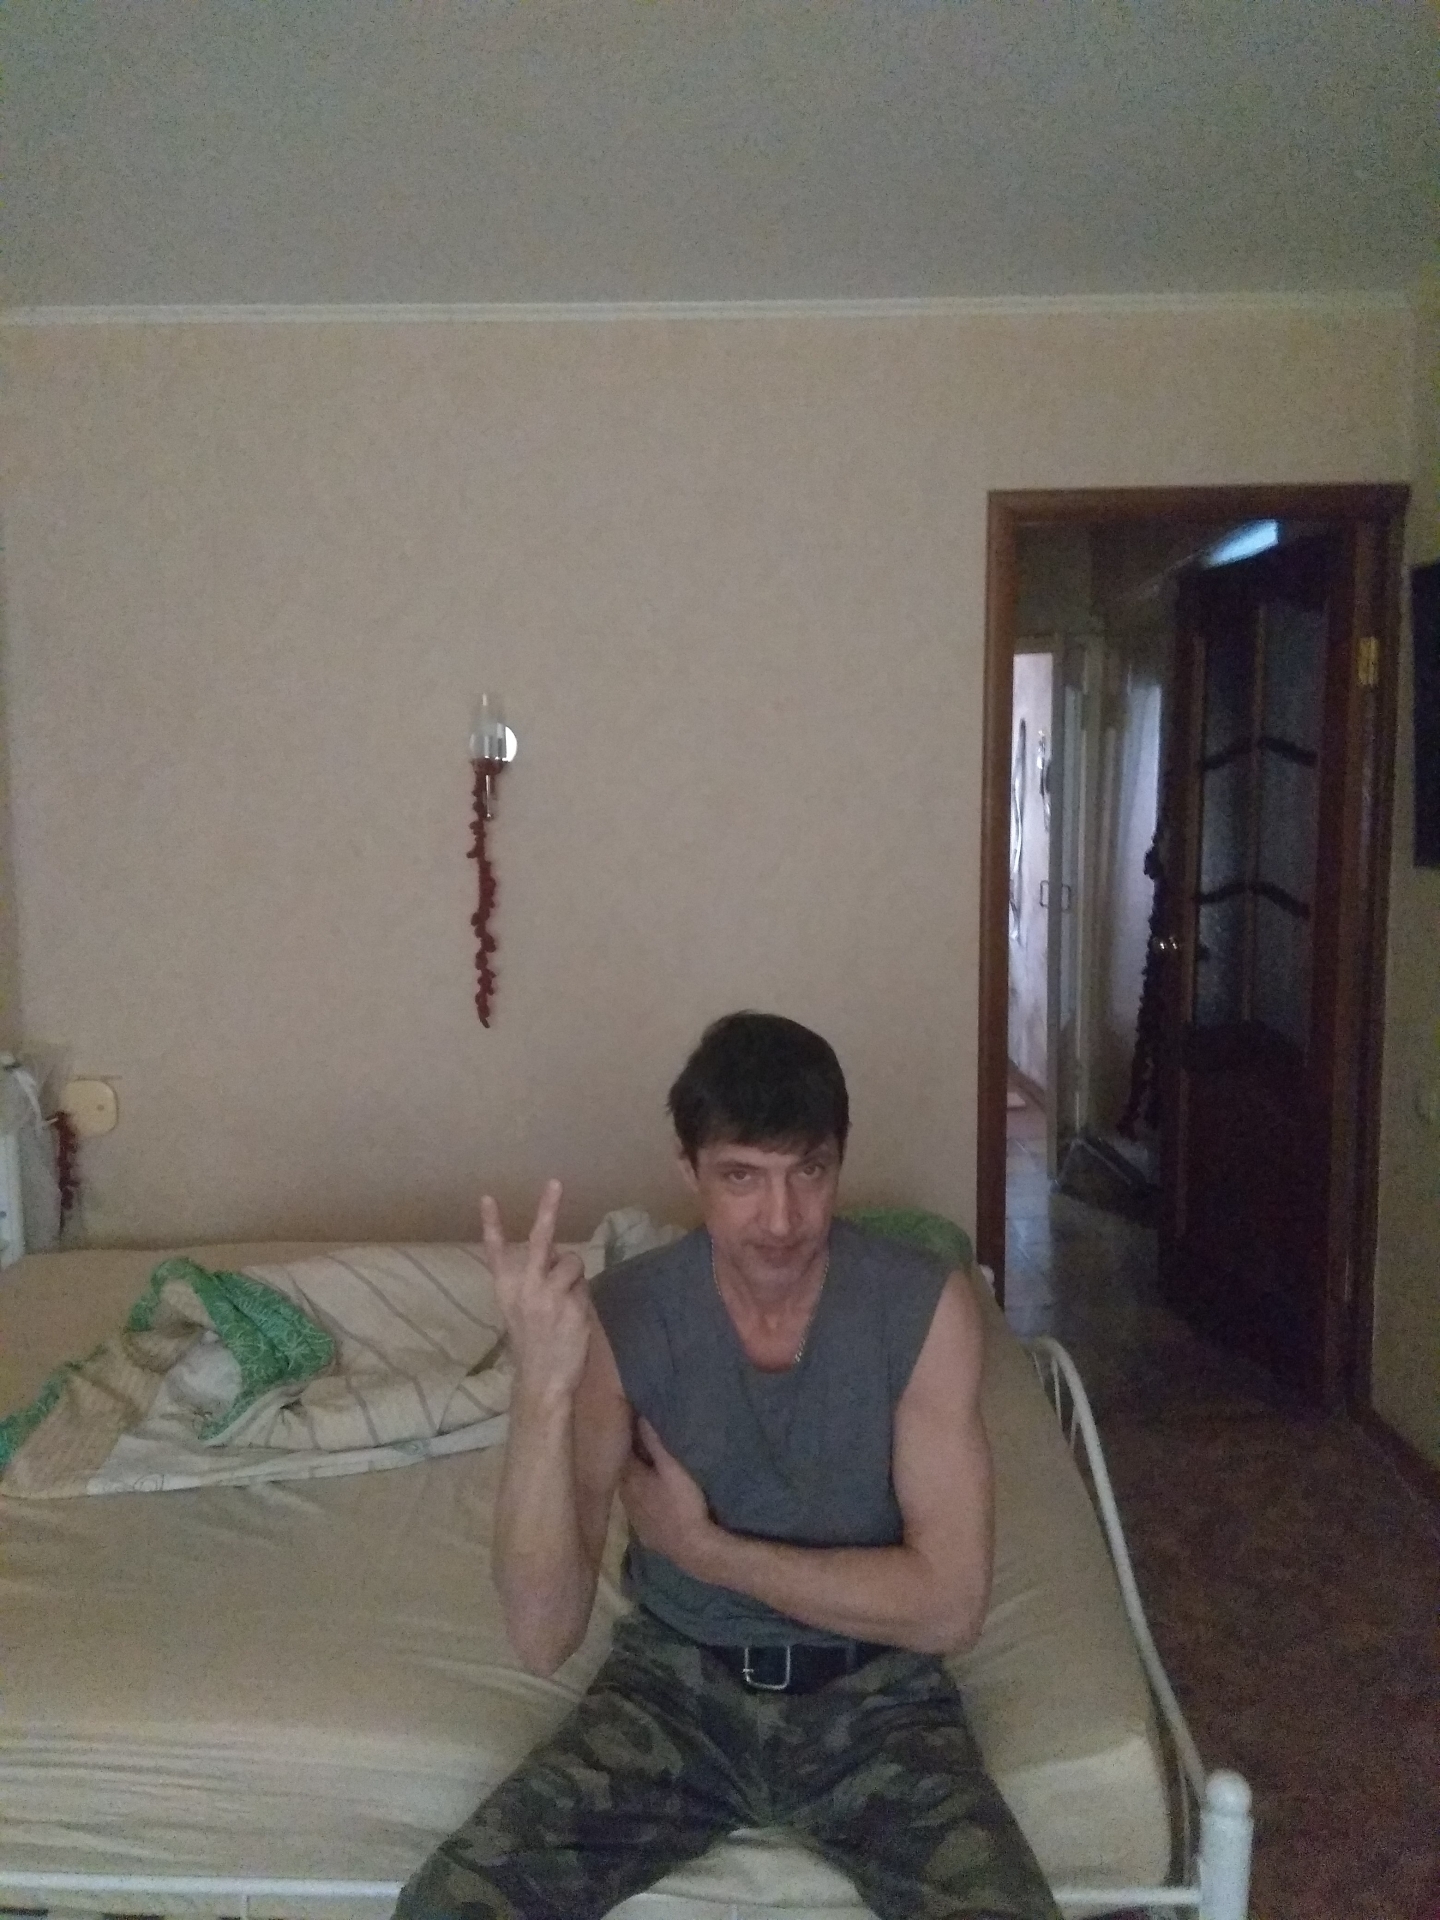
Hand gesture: peace_inverted